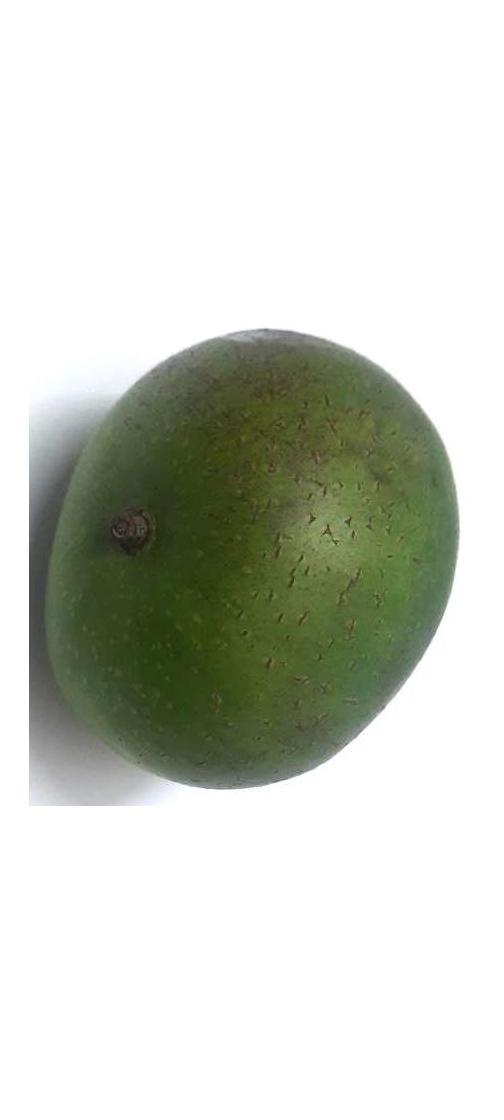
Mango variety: Ashshina Zhinuk